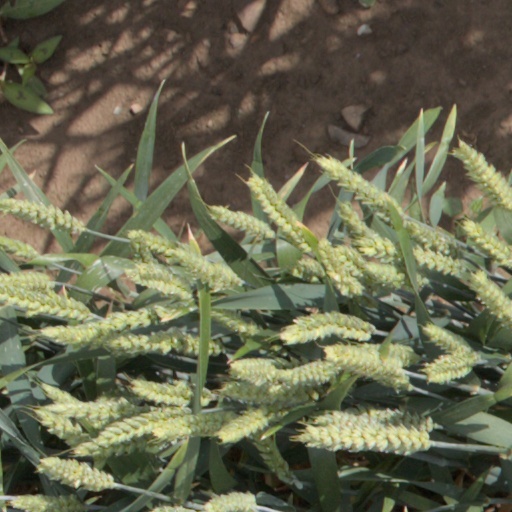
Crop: wheat